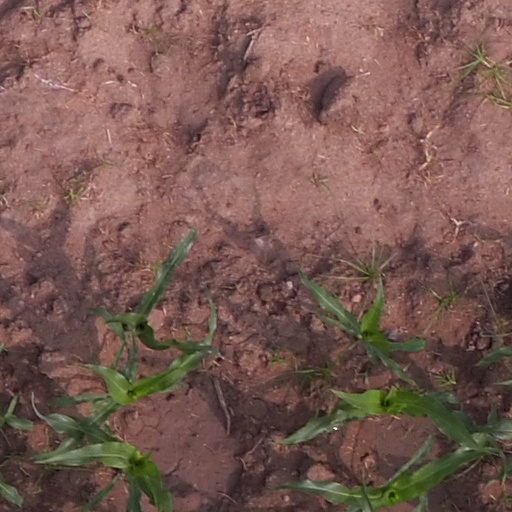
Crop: maize; corn